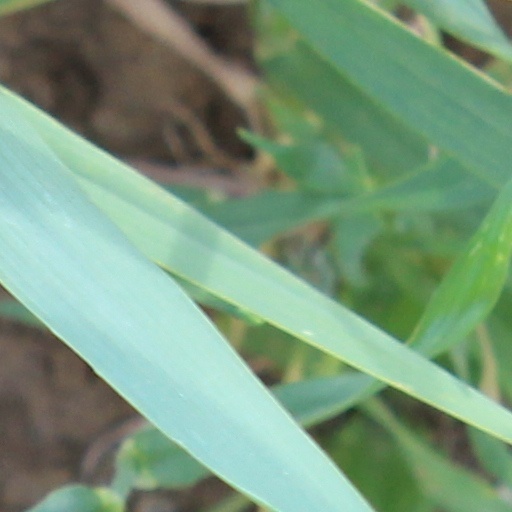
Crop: wheat